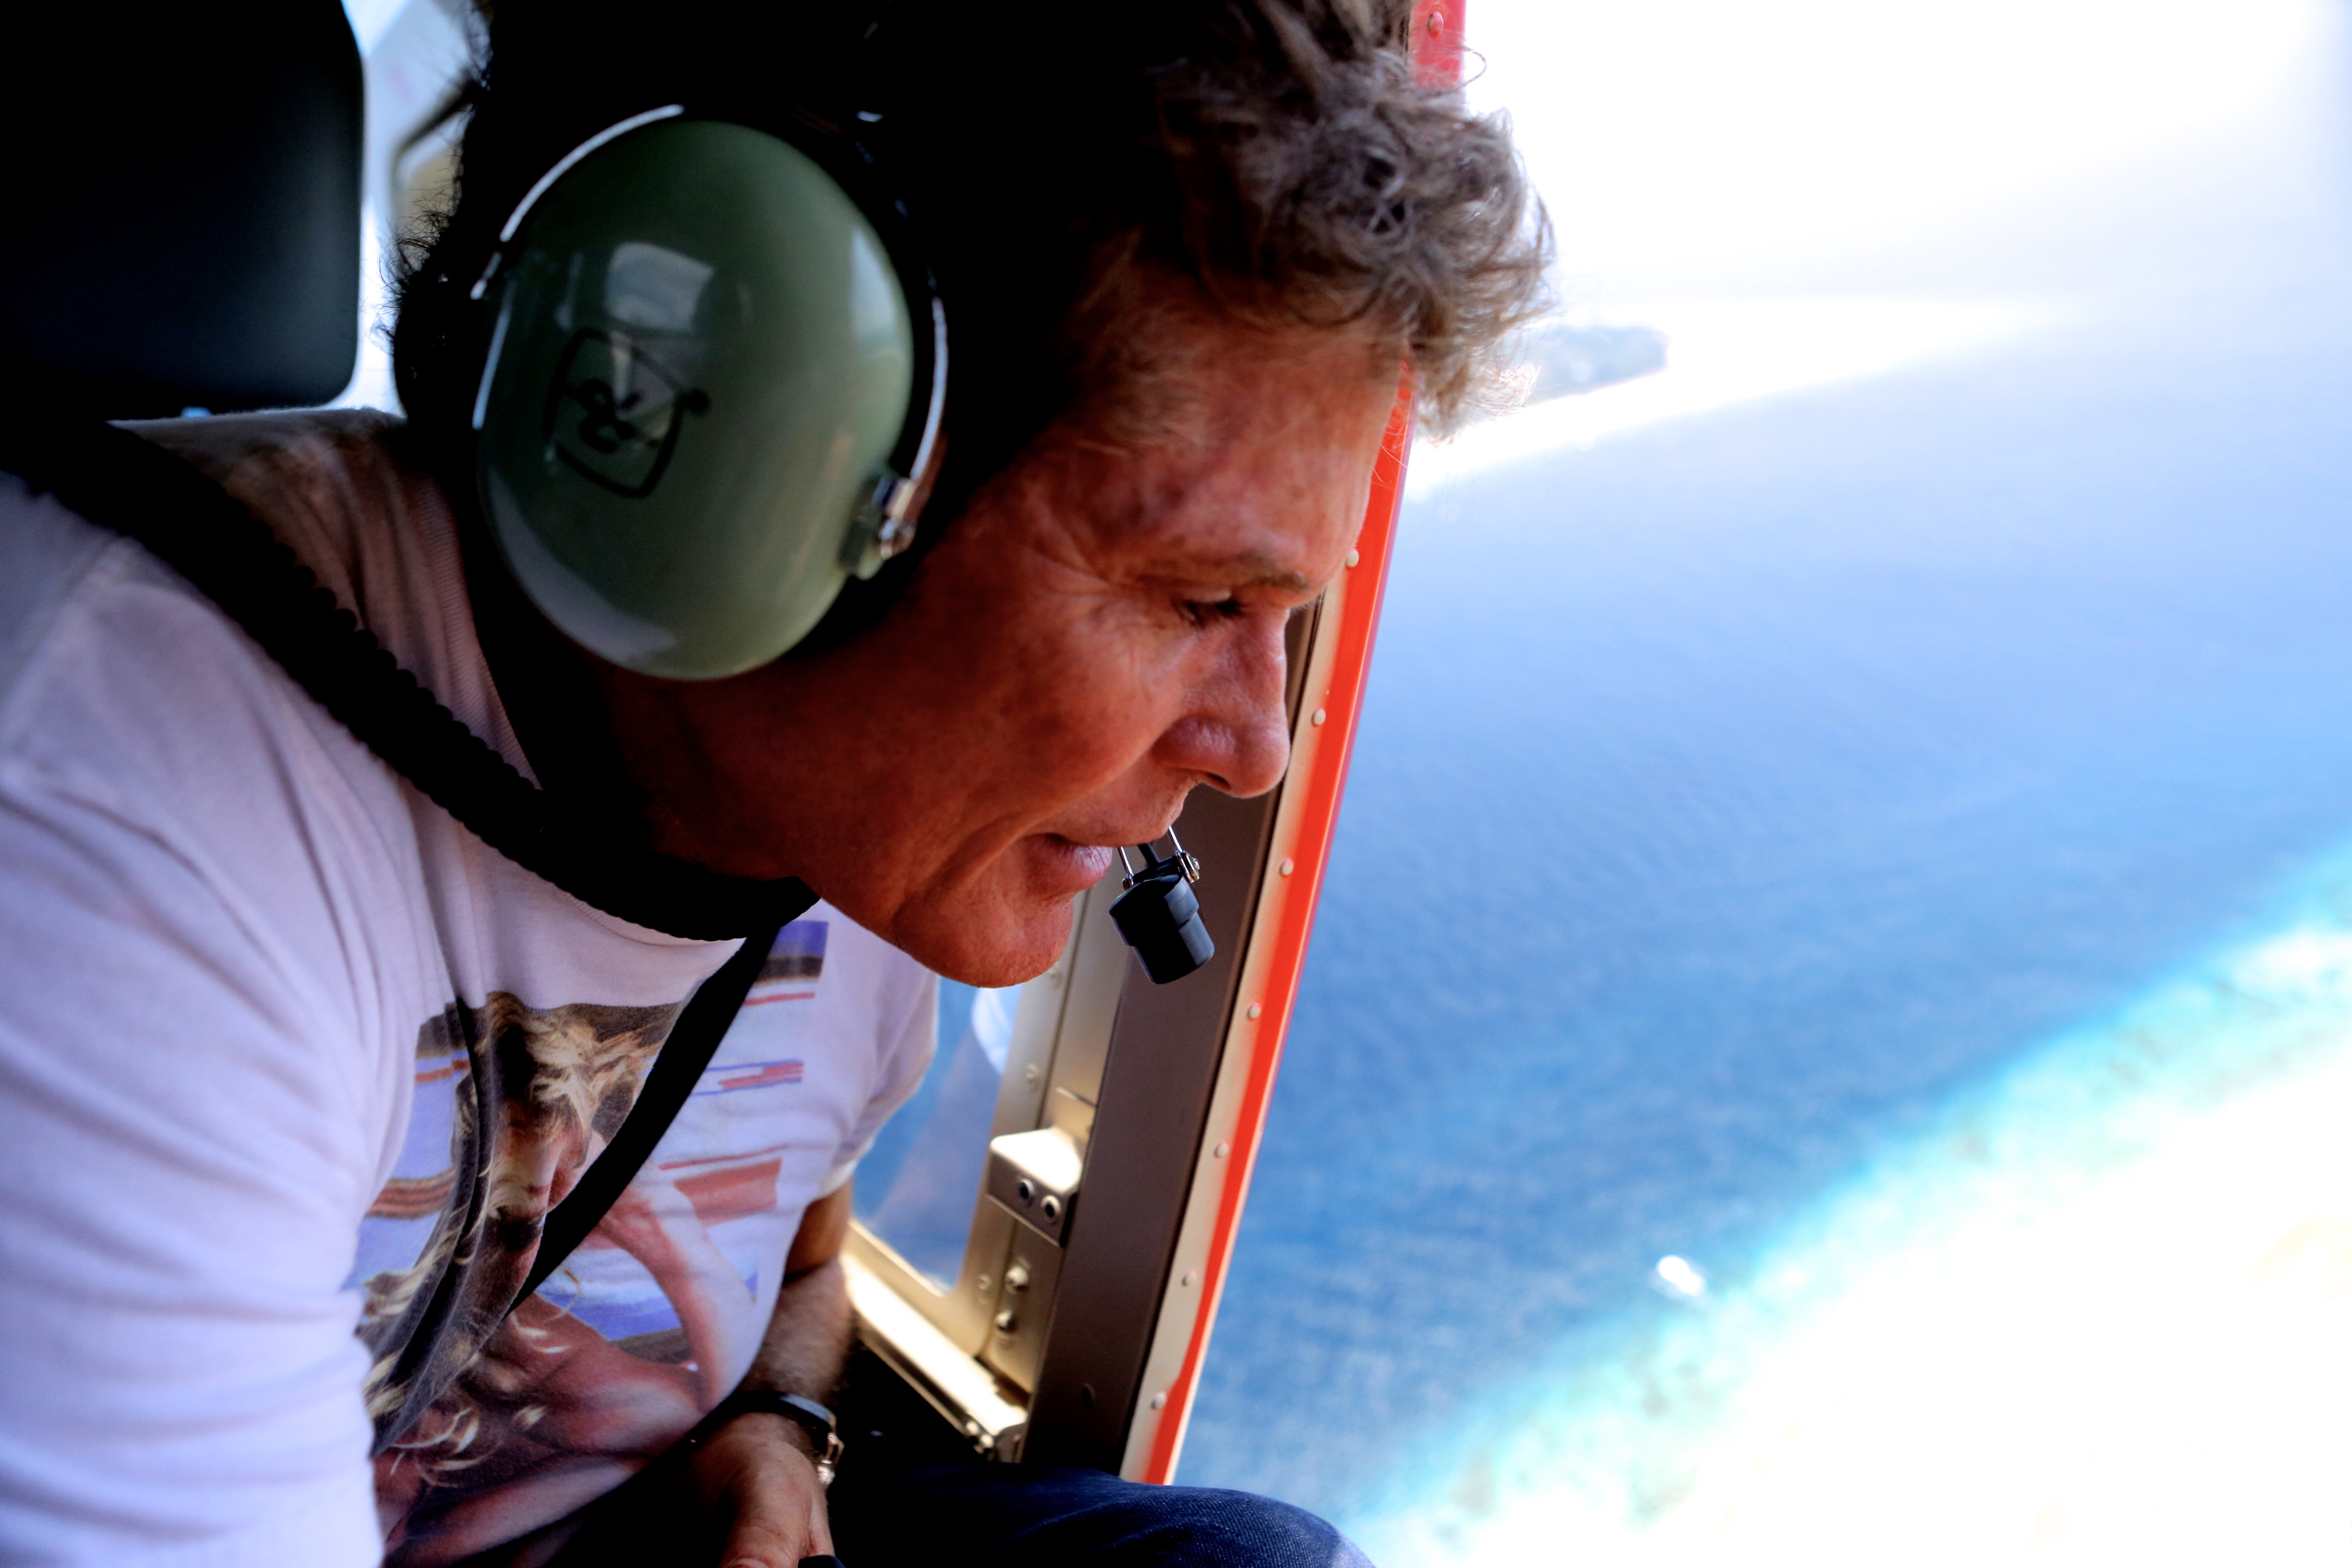
flight, atmosphere of earth